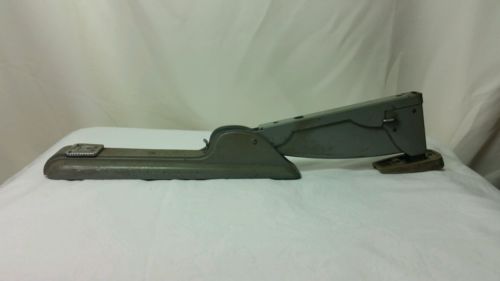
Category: stapler